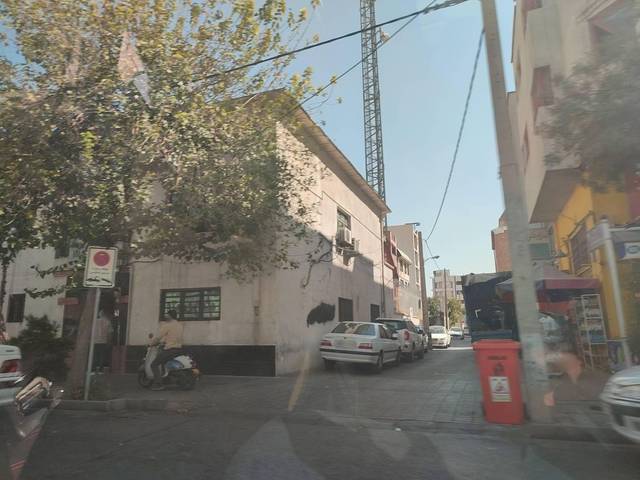
Region: Iran
Coordinates: 29.619, 52.521